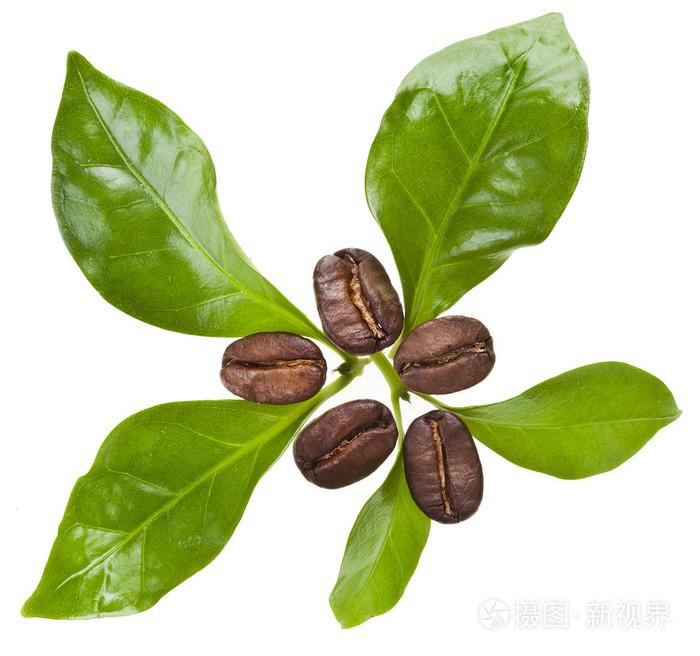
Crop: unknown
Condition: coffee